Clan Graham

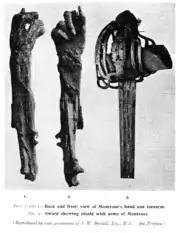
A souvenir of Montrose's hanging: His right arm (seen front and back) and sword. The arm was nailed at the gate of Dundee, later was carried off to England, and was never buried with his remains.

One of the most notable chiefs of the Clan Graham was James, Marquis of Montrose, a poet, but above all, the most distinguished royalist soldier of his time. He played a massive part in the Civil War in Scotland and the Grahams rallied to their chief. Montrose had had successive victories at the Battle of Tippermuir - with the support of Alaster M'Coll Keitach (known as Alasdair MacColla McDonald) and his Irish soldiers, the Battle of Aberdeen, the Battle of Inverlochy (1645), the Battle of Auldearn, the Battle of Alford, and the Battle of Kilsyth. After several years of continuous victories, Montrose was finally defeated at the Battle of Philiphaugh on 13 September 1645 by the Covenanter army of David Leslie, Lord Newark, restoring the power of the Committee of Estates.